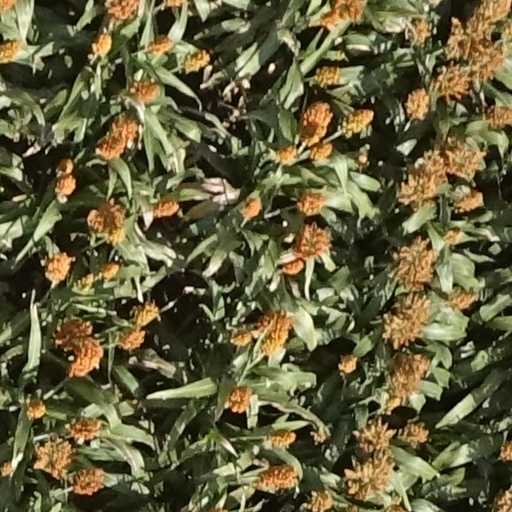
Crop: sorghum